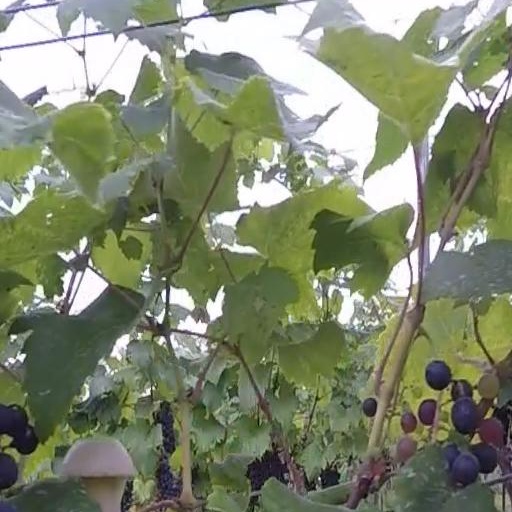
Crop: grape